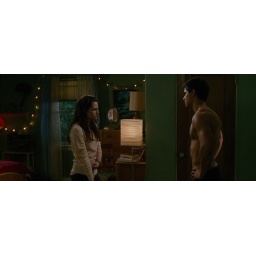
mopey girl in a blue bedroom. bella's closet appears to be huge going by the dimensions there...